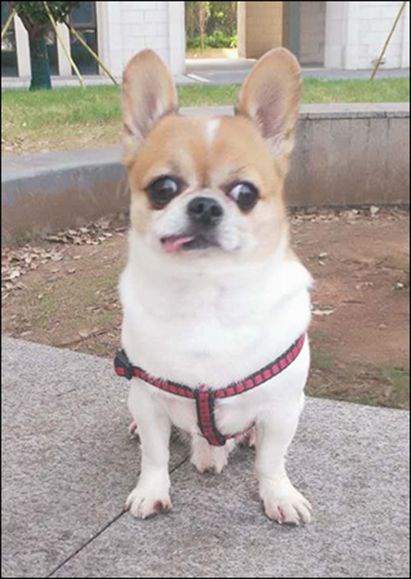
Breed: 420-n000124-Chihuahua